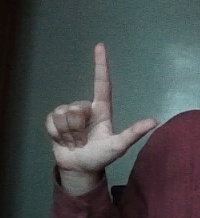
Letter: laam